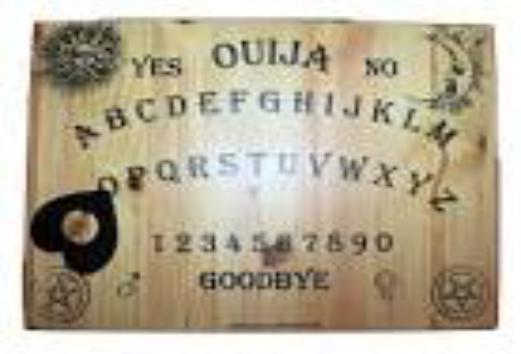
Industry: Leisure